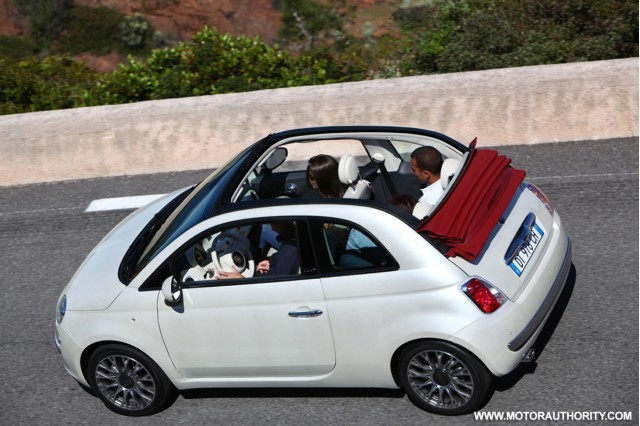
Car model: 2012 FIAT 500 Convertible